Science and technology in Taiwan

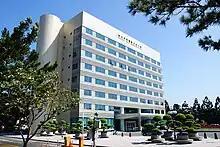
Hsinchu Science Park is home to many of Taiwan's IT companies

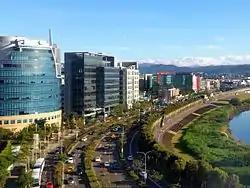
Taipei Neihu Technology Park

In order to promote industrial research and development, the government began establishing science parks, economic zones which provide rent and utility breaks, tax incentives, and specialized lending rates to attract investment. The first of these, the Hsinchu Science Park was established in 1980 by the National Science Council with a focus on research and development in information technology and biotechnology. It has been called Taiwan's "Silicon Valley" and has expanded to six campuses covering an area of . Over 430 companies (including many listed on TAIEX) employing over 130,000 people are located within the park, and paid in capital totaled US$36.10 billion in 2008. Both Taiwan Semiconductor Manufacturing Company and United Microelectronics Corporation, the world's largest and second largest contract chipmakers, are headquartered within the park. Since 1980, the government has invested over US$1 billion in the park's infrastructure, and further expansion for more specialized parks have been pursued. The Industrial Technology Research Institute (ITRI), headquartered within the park, is the largest nonprofit research organization in Taiwan and has worked to develop applied technological research for industry, including for many of Taiwan's traditional industries (such as textiles).